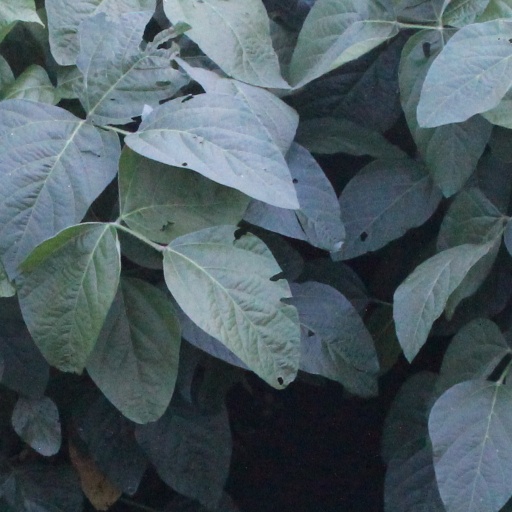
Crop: soybean